New York City Opera

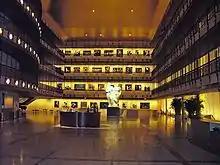
Promenade of the David H. Koch Theater

Upon Sills's retirement from the stage in 1979, she succeeded Rudel as General Director of the NYCO. Initially the plan was for Sills to share the post with Rudel, and slowly phase him out. However, Rudel decided to resign in 1979 in order to take a position as music director of the Buffalo Philharmonic, and Sills took the post over entirely.